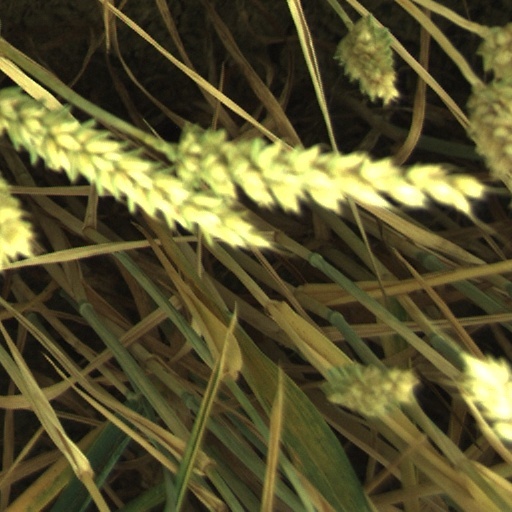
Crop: wheat